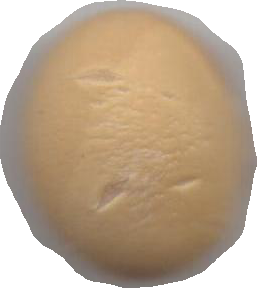
Variety: Dega